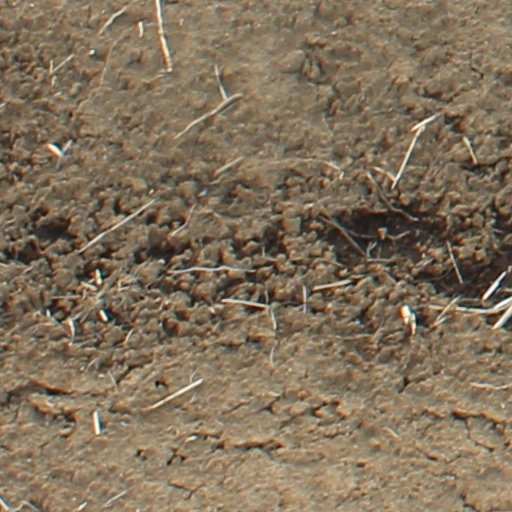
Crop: wheat